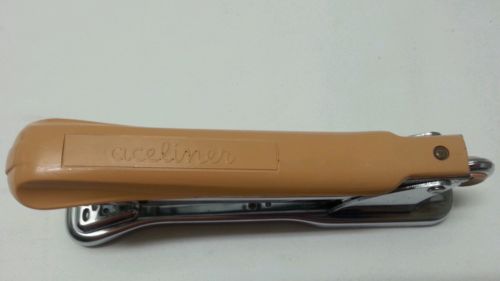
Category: stapler